Copolymer

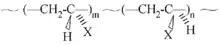
A stereoblock vinyl copolymer

In stereoblock copolymers the blocks or units differ only in the tacticity of the monomers.